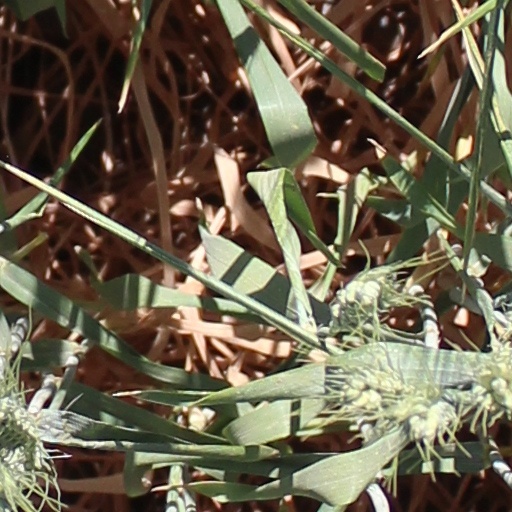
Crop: wheat